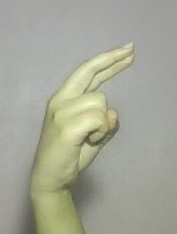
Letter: zay